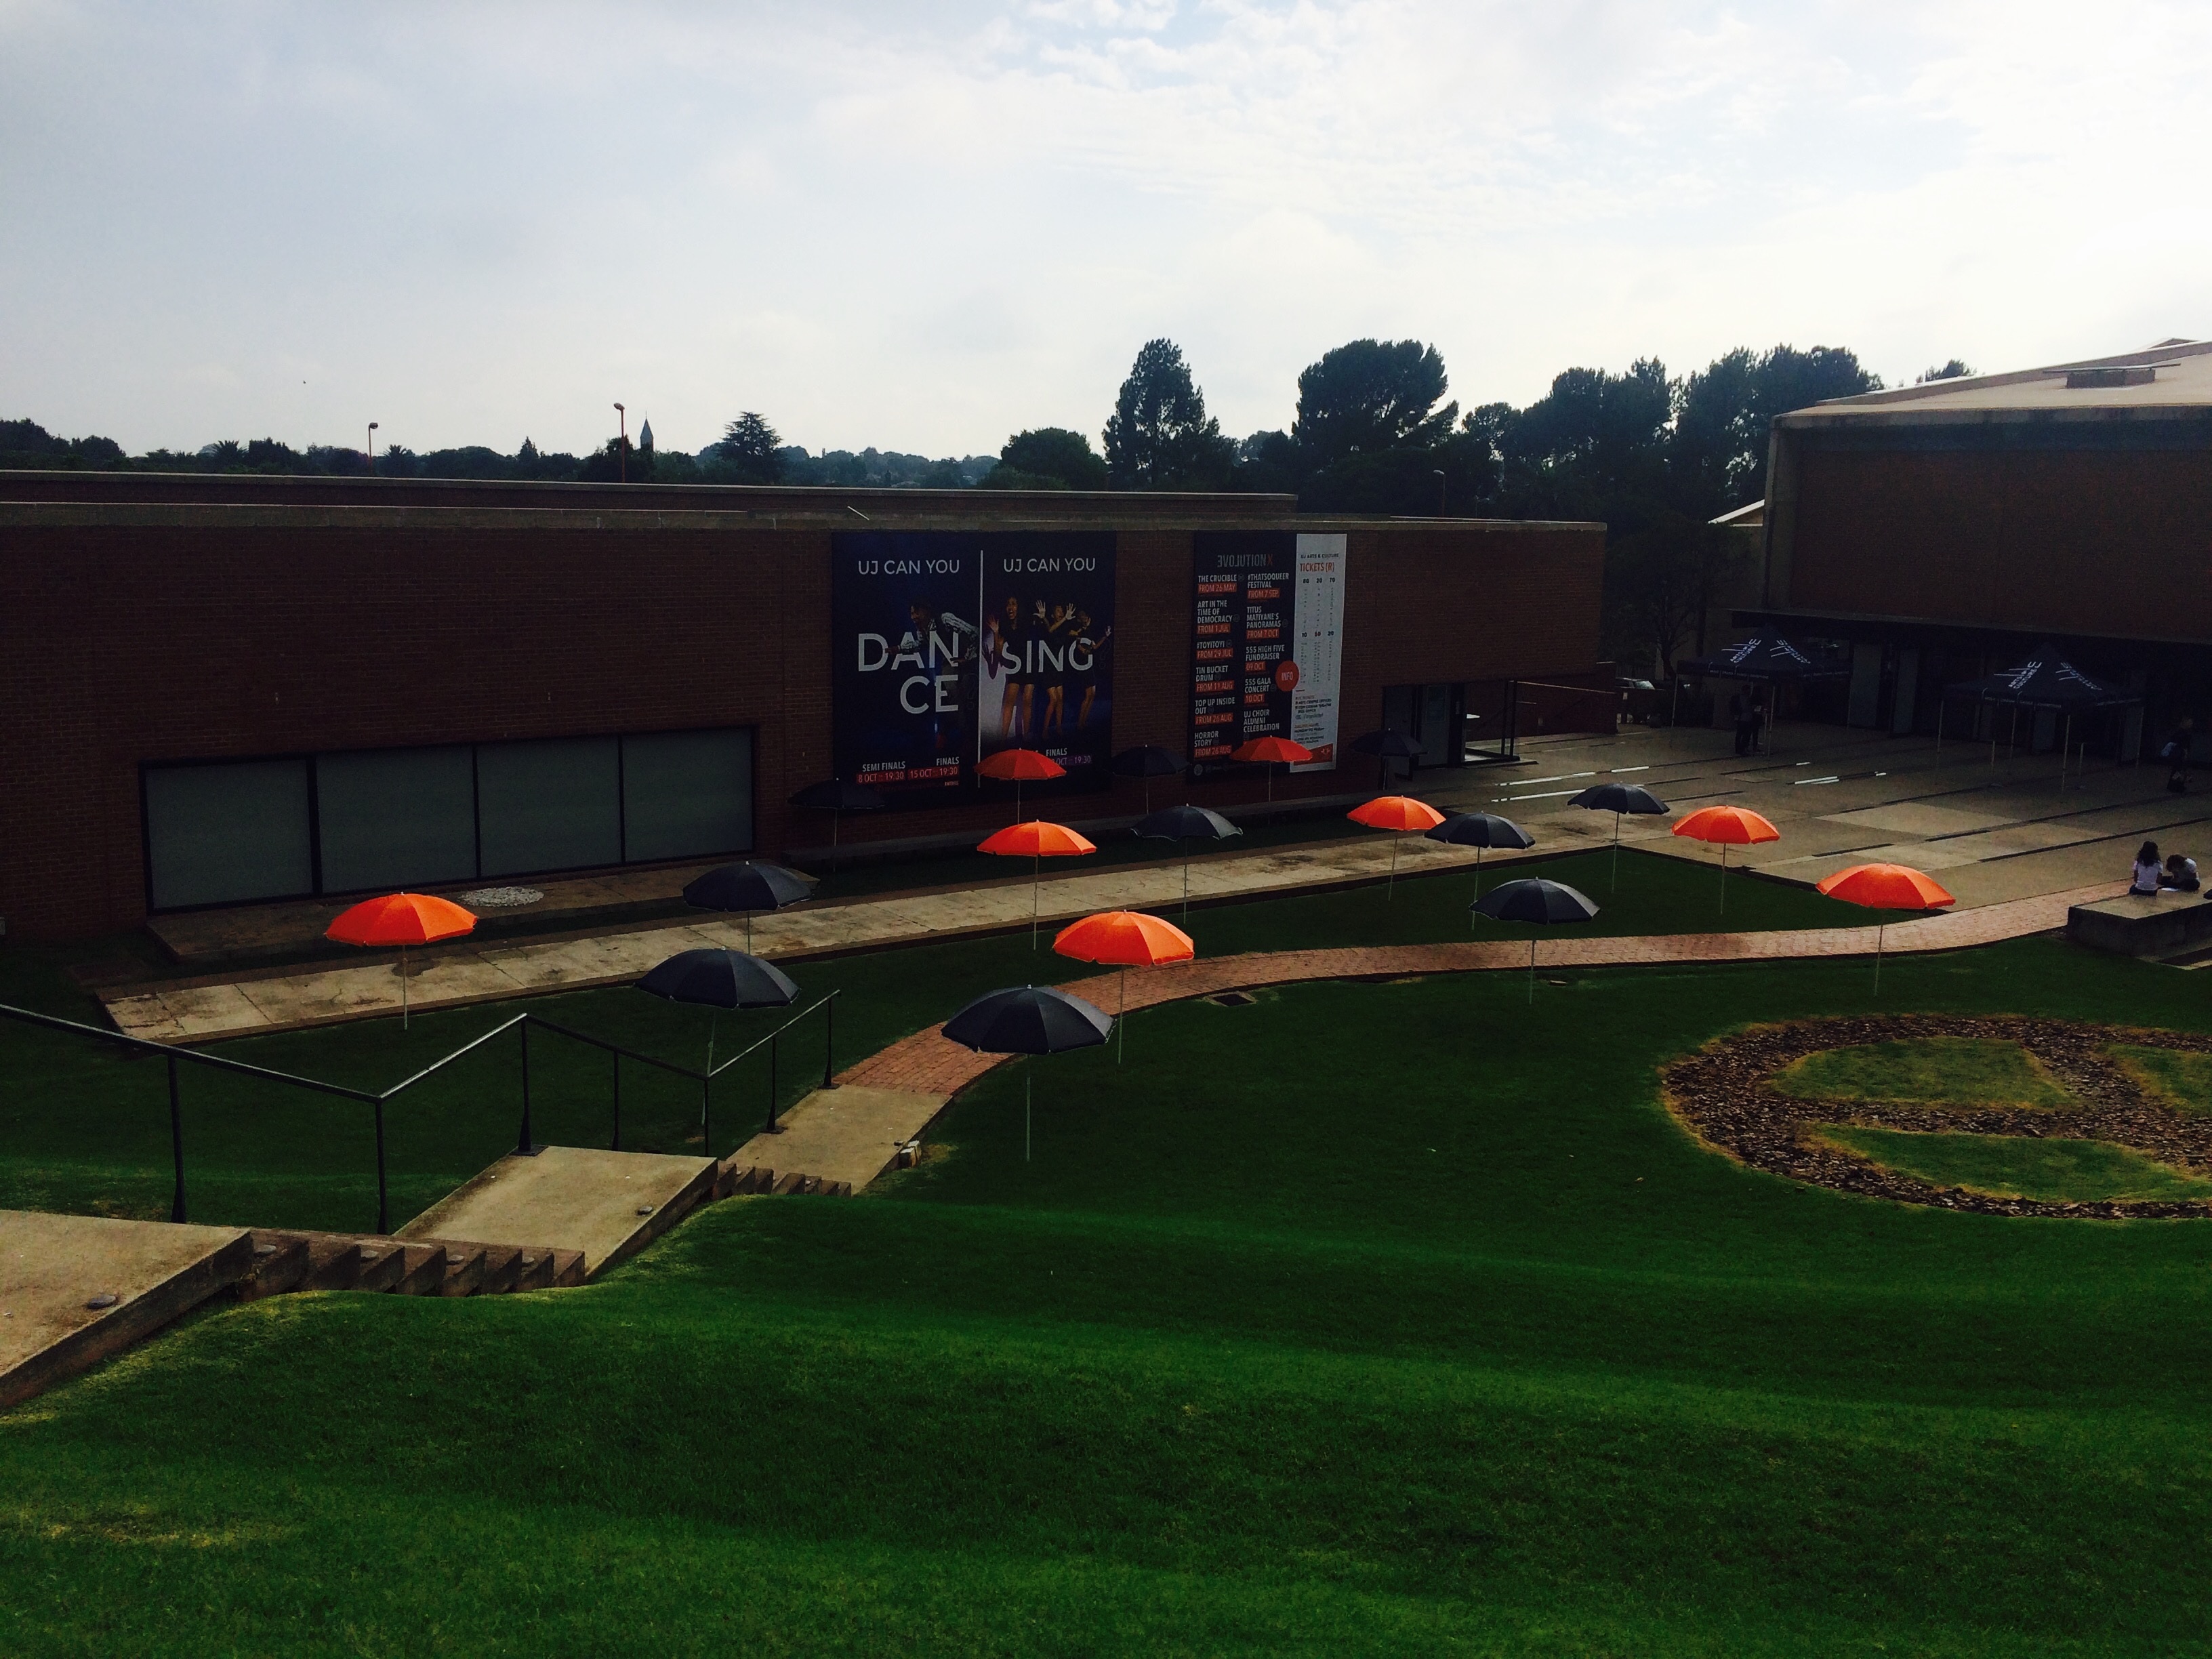
grass, structure, lawn, house, roof, home, backyard, property, stadium, baseball field, estate, yard, sport venue